Abram Games

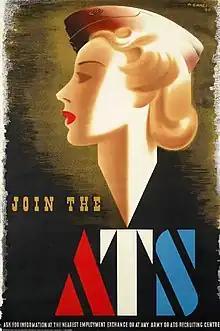
"Join the ATS" (1941) Art.IWMPST2832

At the start of World War Two, Games was conscripted into the British Army. He served until 1941 when he was approached by the Public Relations Department of the War Office who were looking for a graphic designer to produce a recruitment poster for the Royal Armoured Corps. From 1942 Games's service as the Official War Artist for posters resulted in 100 or so posters. Games was allowed a great deal of artistic freedom which enabled him to produce many striking images, often with surrealist elements. Among his first designs was the Auxiliary Territorial Service recruitment poster that became known as the "blonde bombshell". Games had wanted to challenge the rather drab image of the ATS but the authorities feared that the glamorous image he had produced would encourage young women to join the ATS for the "wrong reasons" and the poster was quickly withdrawn. The design Games replaced it with was criticised by Winston Churchill as being too "Soviet".